Cabrito
Also known as:
es - Spanish: Cabrito
ja - Japanese: カブリト
jv - Javanese: Cabrito
ko - Korean: 카브리토
la - Latin: Haedina
scn - Sicilian: Crapettu
tr - Turkish: Cabrito
Category: meat (goat)
Cuisine: Argentinian
Associated cuisines: Argentinian, Mexican, Portuguese, Brazilian
Area: Argentina, Mexico, Portugal, Brazil, Iberian
Countries: Argentina, Mexico, Portugal, Brazil
Region: Central America Southern Europe South America

This food is roast whole goat over a charcoal fire.

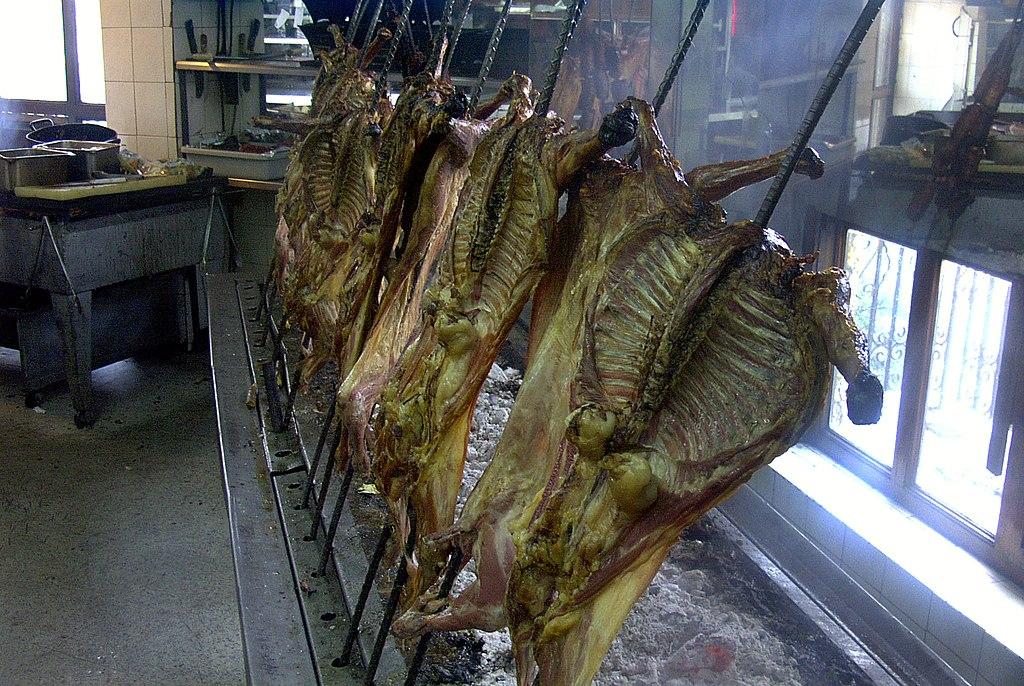
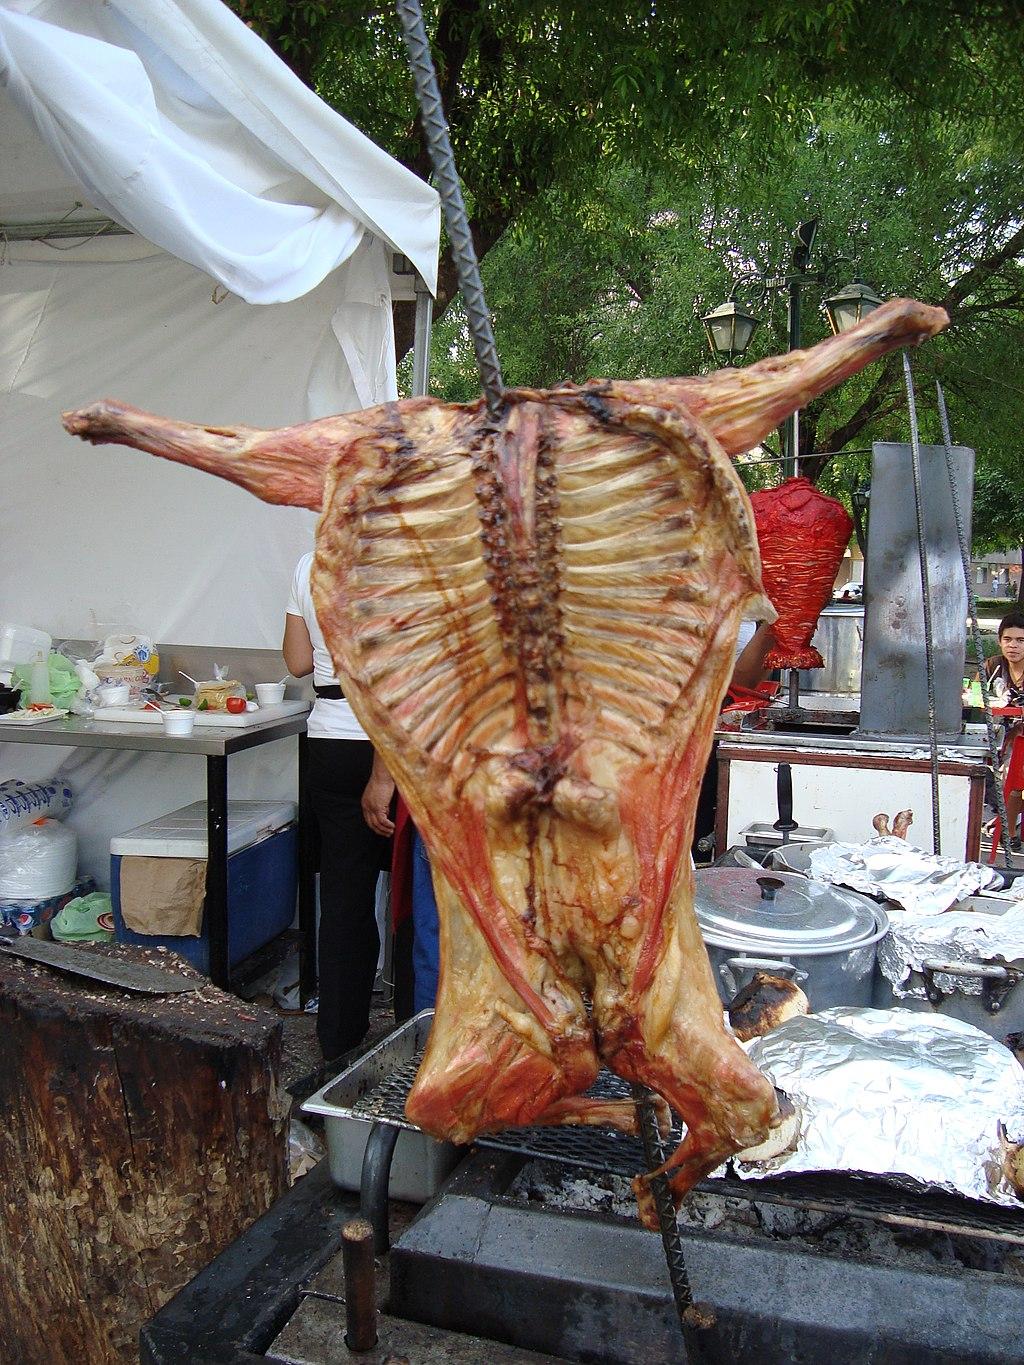
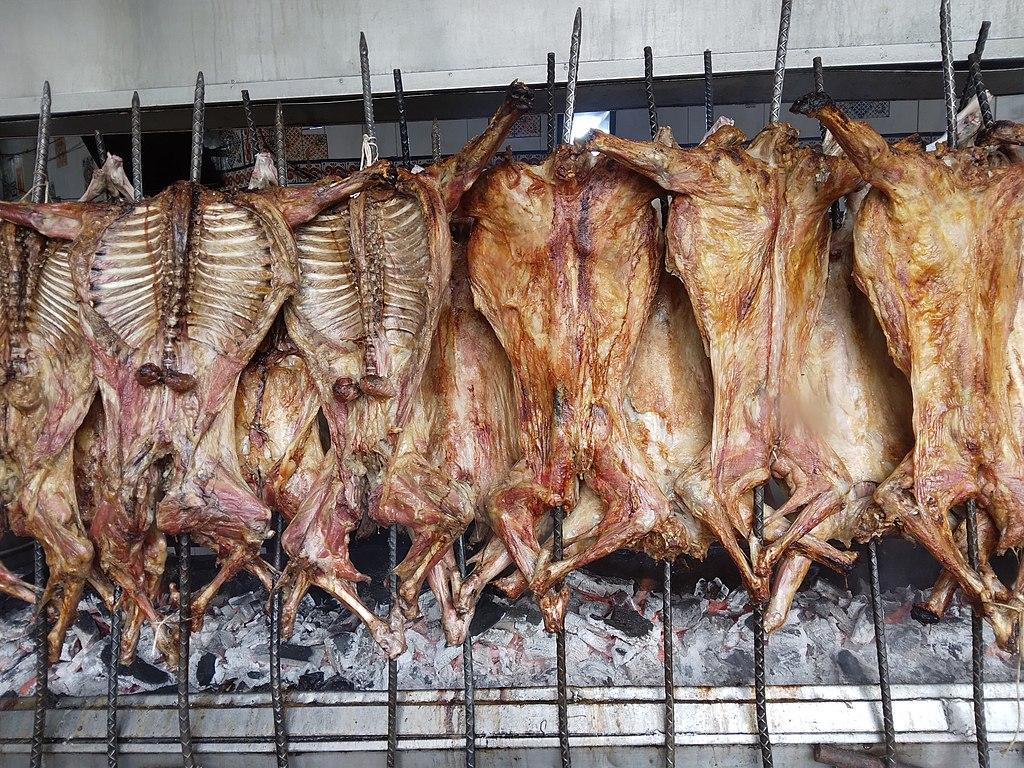